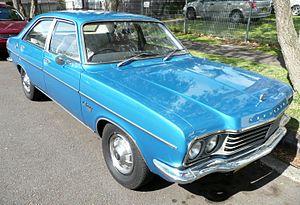
"Les véhicules construits par l'entreprise Chrysler sont des modèles portant le nom de ""Chrysler"", plutôt que l'une de leurs filiales. La plupart des Chryslers ont été des voitures de luxe, hormis en 1970 pour les modèles Européens qui ont été développés par les divisions Simca et Rootes.